West Orange-Cove Consolidated Independent School District

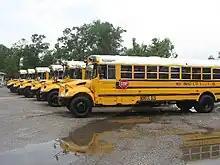
6 WO-C buses

In 2009, the district, and First Student (formerly Laidlaw) decided to cut after-school transportation from athletic events and practices. The district's board of trustees stated that this would save the district approximately $19,000.